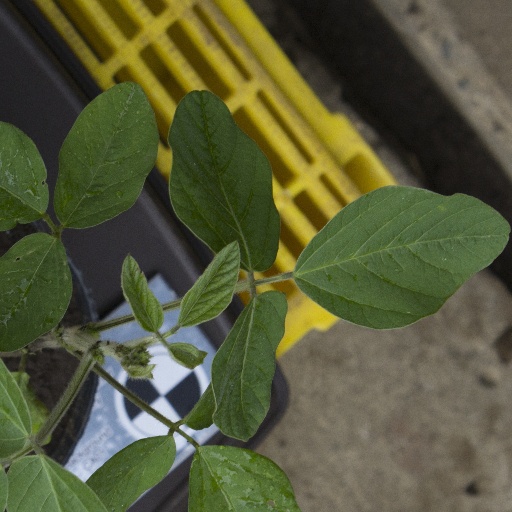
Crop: soybean